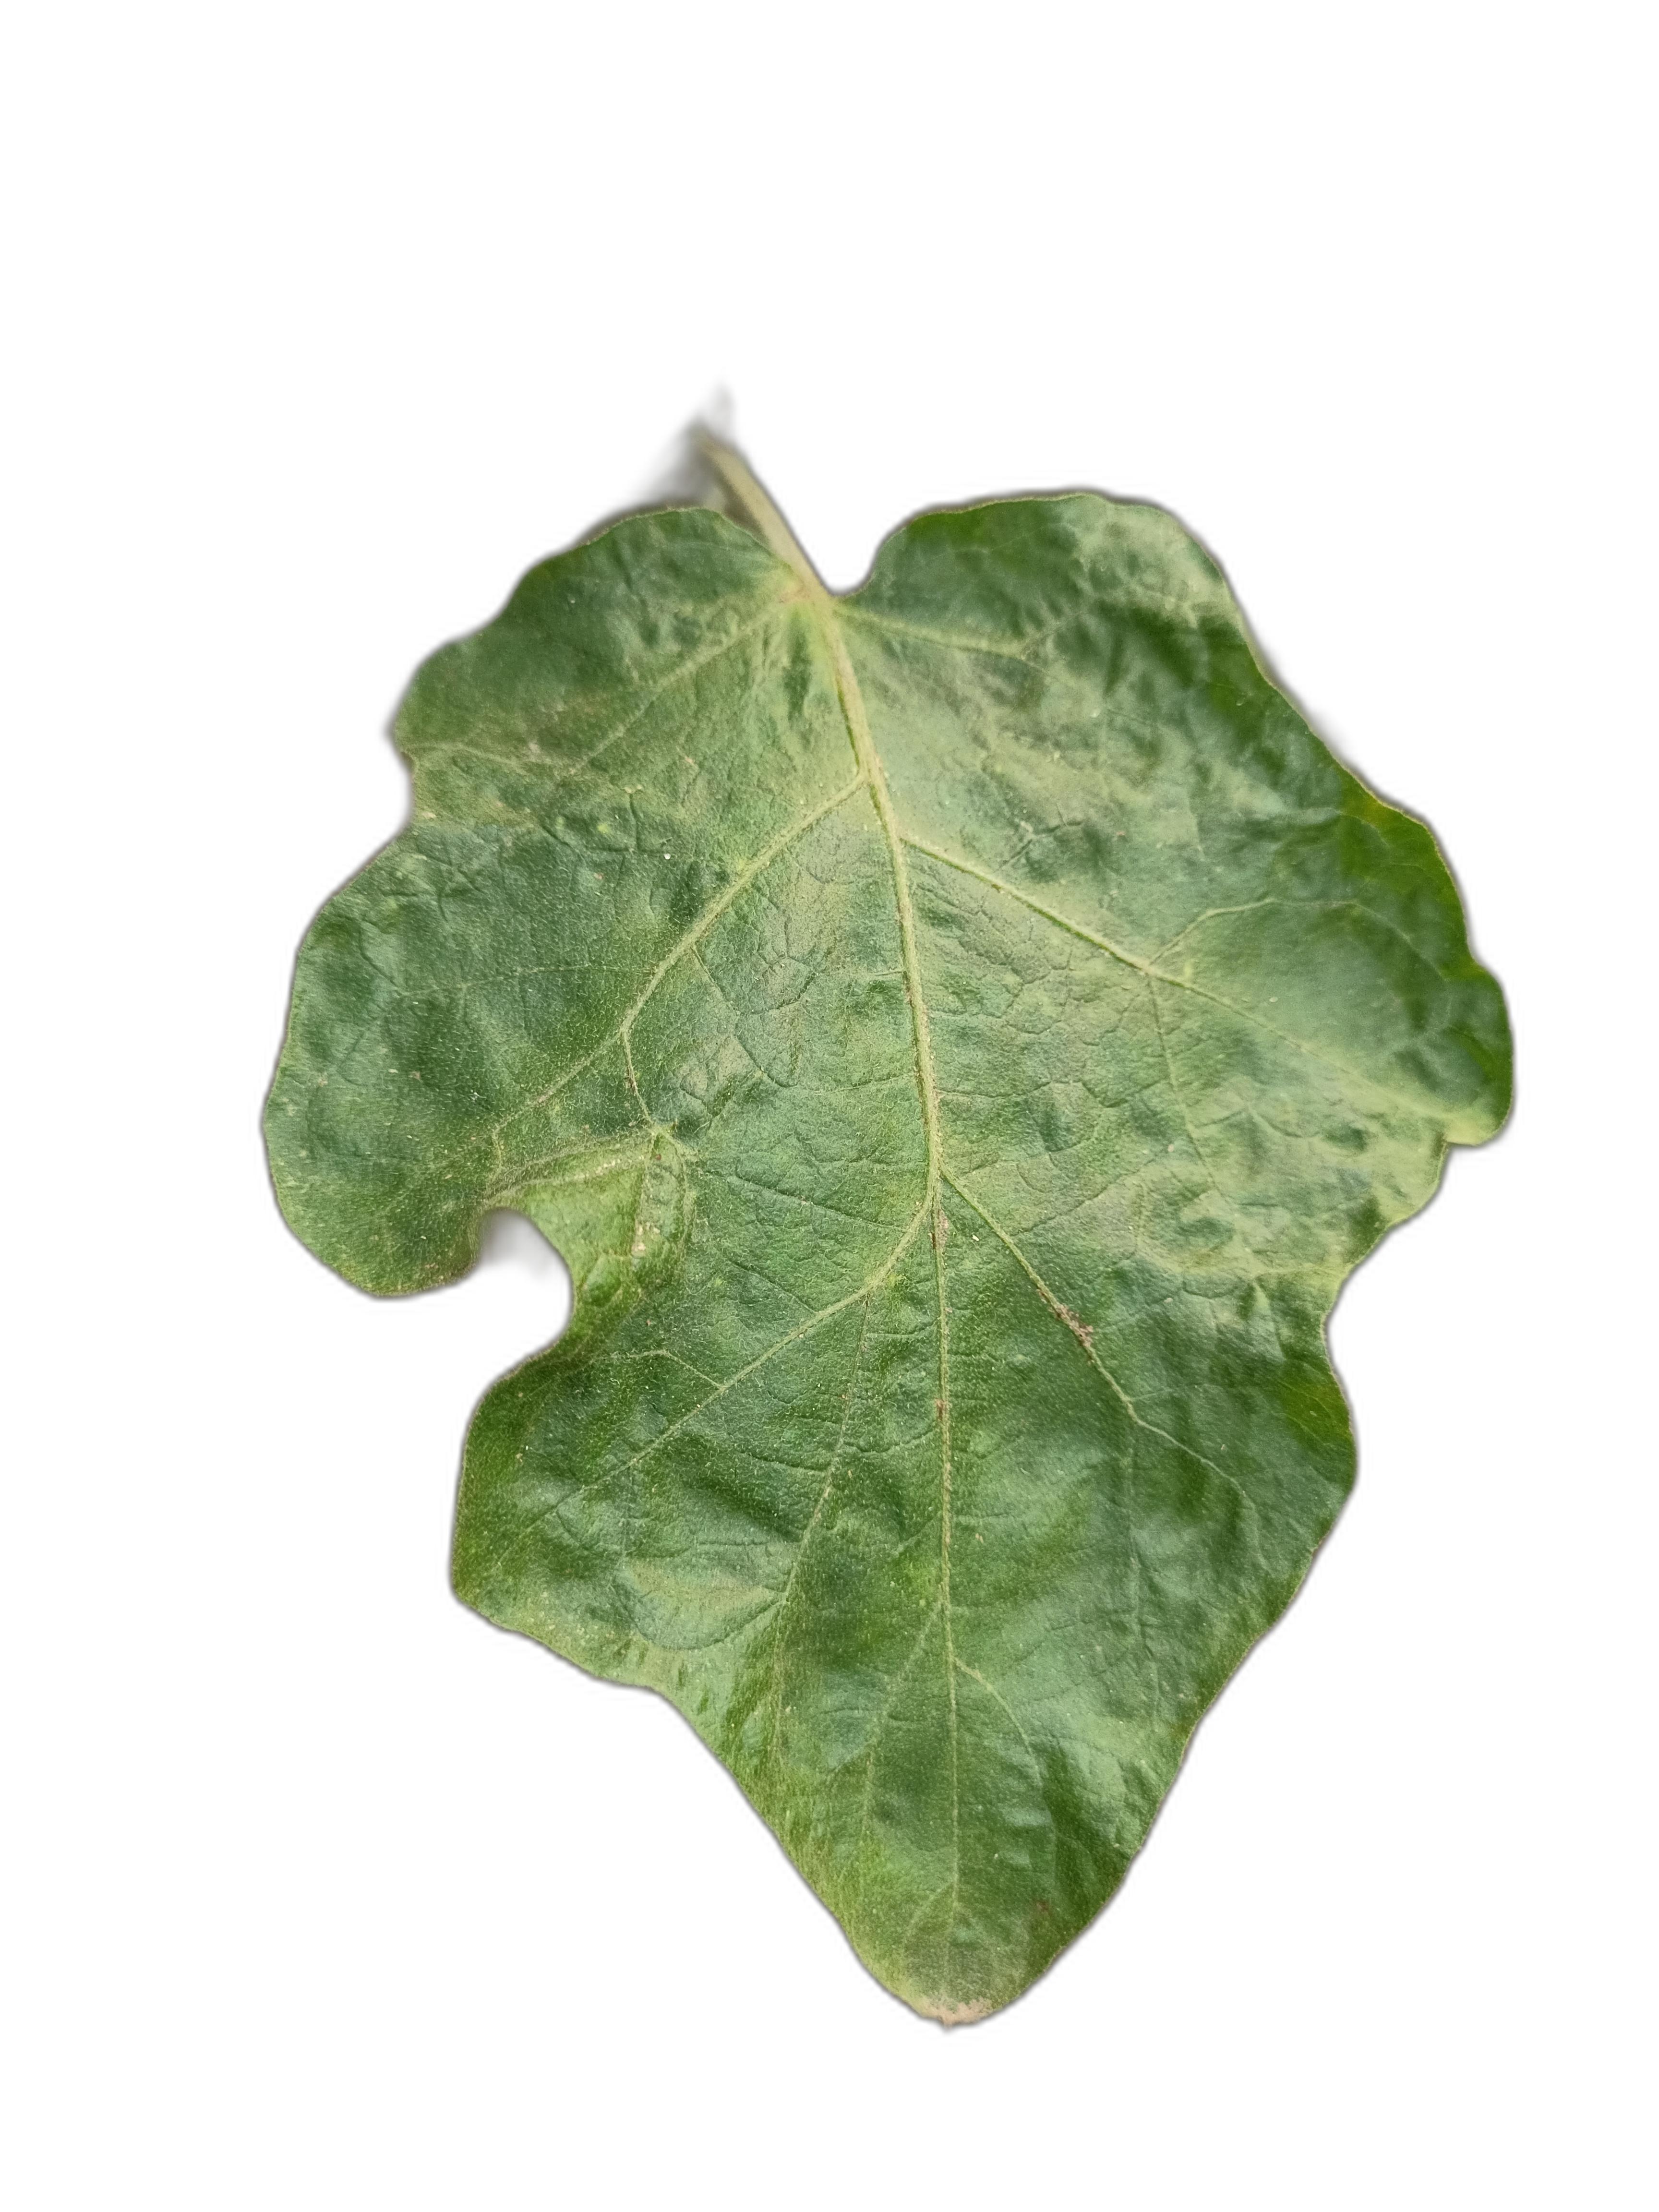
Label: Mosaic Virus Disease